John Leach (judge)

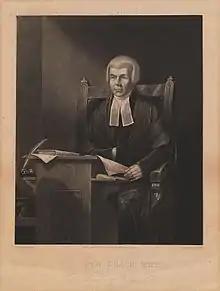
Sir John Leach, engraving by Henry Dawe

Sir John Leach (28 August 1760 – 14 September 1834) was an English judge, and Master of the Rolls.